Skipp Whitman

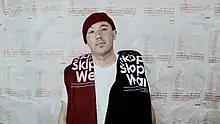

Skipp Whitman is a hip-hop artist from Brookline, Massachusetts, USA. He has released six self-produced albums, which include Piece, Girls, Whitman Can't Jump, Free Agent, Skipp City, and 5am, along with multiple Mixtapes which include 'Whitman Fiasco,' and 'Clean,' and 'Unfinished Songs' vols. 1-4, along with an EP, produced by Jeremy Page called 'Elevator Music' which is approaching the 1M mark on Spotify.